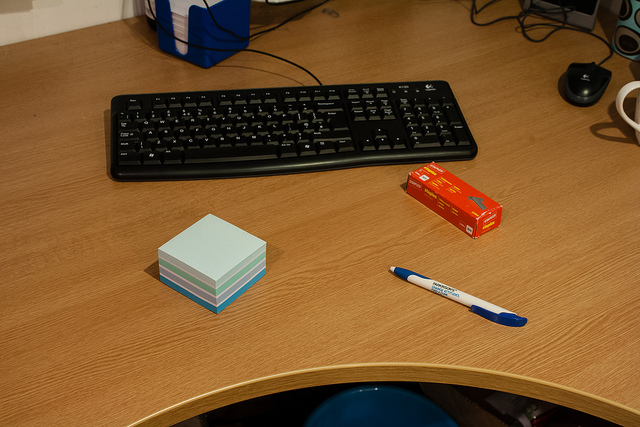
user: Given an image and a question. Answer the question in a short answer. Question: What is the stack of white and blue papers? Short Answer:
assistant: post it